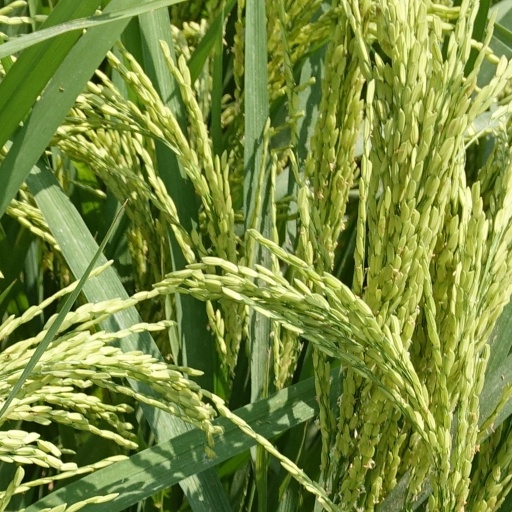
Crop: rice